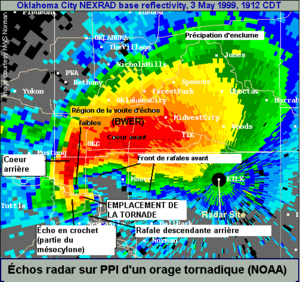
L’Oklahoma Tornado Outbreak, ou éruption de tornades du 3 mai 1999 en Oklahoma, était la première étape d'une très sévère perturbation météorologique qui dura du 3 au 6 mai et provoqua de violents orages dans les États américains de l'Oklahoma, du Kansas, de l'Arkansas et du Tennessee. Le 3 mai, 66 tornades apparurent dans l'Oklahoma et le Kansas. La plus importante toucha d'abord le sud-ouest de Chickasha, Oklahoma, et prit de l'ampleur, devenant une tornade de niveau F5 sur l'échelle de Fujita avant de se dissiper au-dessus de Midwest City, toujours dans l'Oklahoma. 88 personnes périrent durant le passage de cette tornade qui égala en sévérité l'éruption de tornades du dimanche des Rameaux de 1965. Avec un total de 66 tornades le même jour, ce fut l'épisode de tornades le plus important jamais connu en Oklahoma, un des plus destructeurs mais pas le plus meurtrier.
Une tornade est un tourbillon de vents extrêmement violents, prenant naissance à la base d'un nuage d'orage lorsque les conditions de cisaillement des vents sont favorables dans la basse atmosphère. De très faibles tornades peuvent également se développer sous des nuages d'averses.
L’écho en crochet est une signature caractéristique dans la forme des échos radars de réflectivité de bas niveau d’un nuage de type cumulonimbus dans les données d’un radar météorologique. Il est relié à un mésocyclone dans un orage supercellulaire et est souvent associé à la présence d'une tornade. La présence de ce crochet est dû à la descente des précipitations, et même de débris, dans le courant descendant derrière l'orage qui s'enroulent autour courant ascendant à l'avant. On le retrouve en général dans le quadrant sud ou sud-ouest du système. Sa présence est tellement bien corrélée avec la présence de tornades que les météorologues du National Weather Service américain vont envoyer une alerte de tornade lorsqu'il apparaît sur les sorties radar. Cependant, sa présence est moins évidente pour des tornades de faible importance dans des orages à forte pluviométrie et ce n'est donc pas le seul indice que les météorologues vont regarder.
Les courants descendants de flancs avant et arrière sont des caractéristiques associées aux cumulonimbus de type supercellulaire Il s'agit de deux zones où l'air des niveaux moyens et supérieurs de la troposphère descendent vers le sol sous l'effet de la poussée d'Archimède négative. Les deux courants peuvent donner des rafales descendantes violentes et sont associés avec le front de rafales à l'avant d'un tel orage.